Old Syrian Church, Chengannur

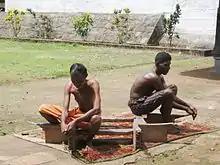

The Church is famous Aval Nercha (offering of sweetened rice flakes) held on every Maundy Thursday, for the last four centuries. The current Trustee, V.A.Abraham Vaikkathethu, is one of the chief organisers of the Nercha at present.